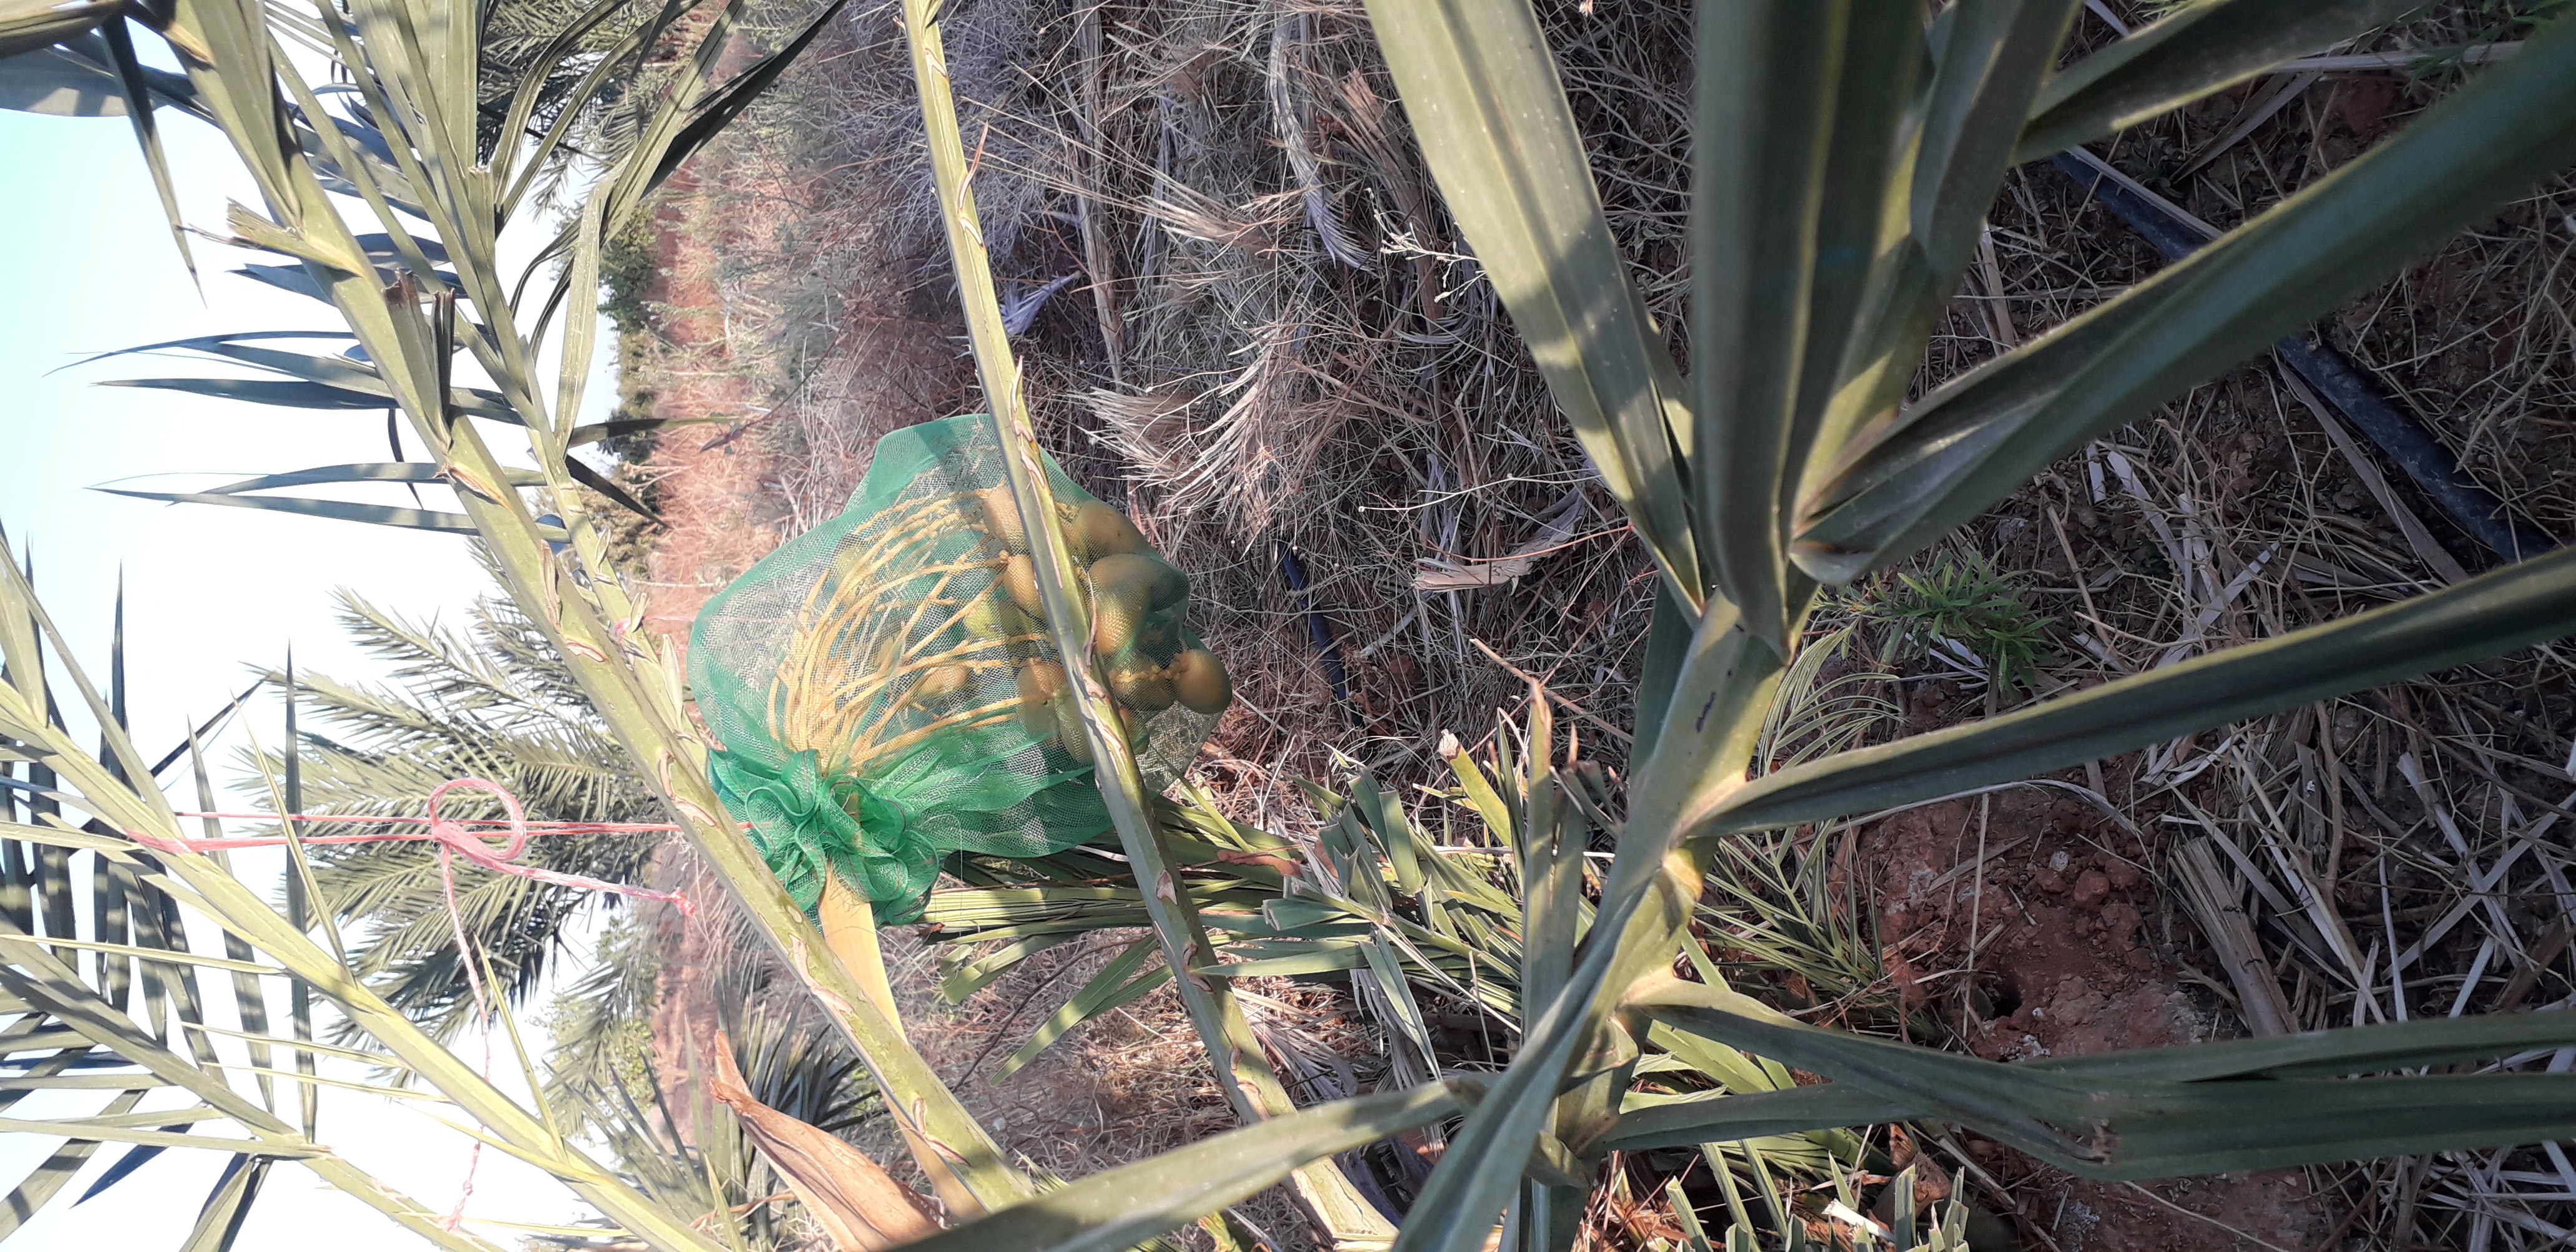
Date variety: Boumajhoul